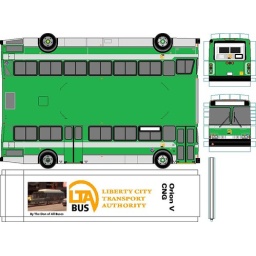
This bus bears a stricking resemblence to the buses in GTA IV.